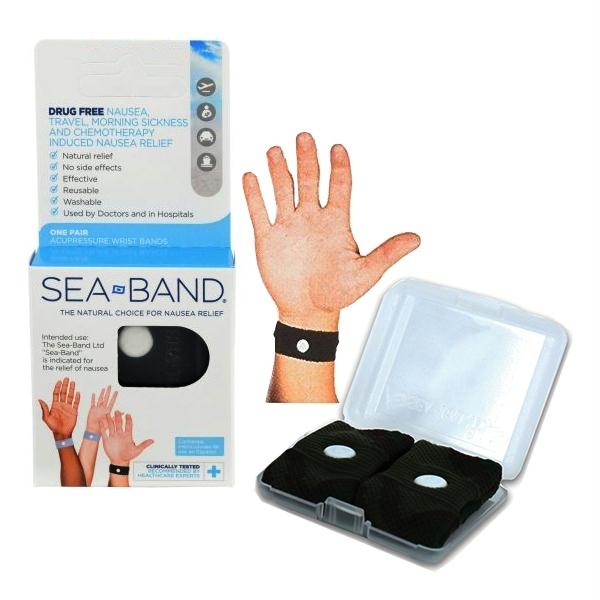
Sea-band Accupressure Wrist Band, Adult
Brand: Emerson Healthcare, Llc
Sea-band accupressure wrist band, adult
Category: Health & Beauty > Health Care > Acupuncture